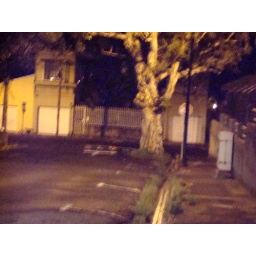
tree in the middle of a road